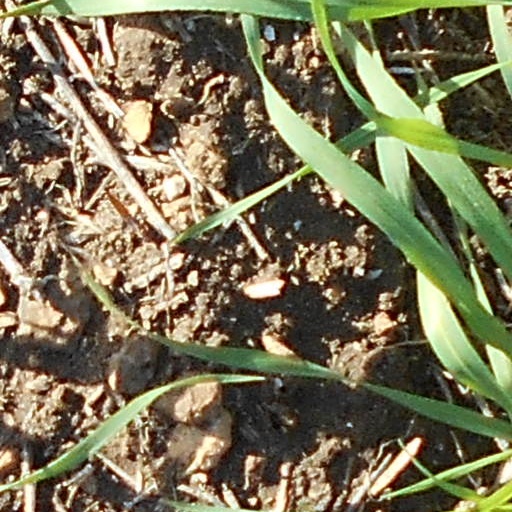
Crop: wheat